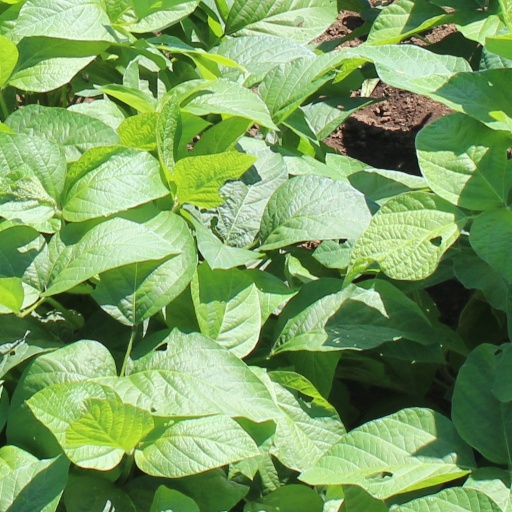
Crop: soybean